American Hellenic Educational Progressive Association

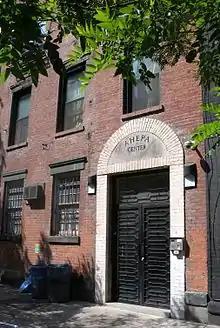
AHEPA Center, New York

AHEPA recognizes distinguished achievements in various categories such as public service, government, law, business, journalism, science, the arts, military service, and humanitarian. Some of its awards include the Academy of Achievement Award, AHEPAN of the Year, and the Pericles Award.